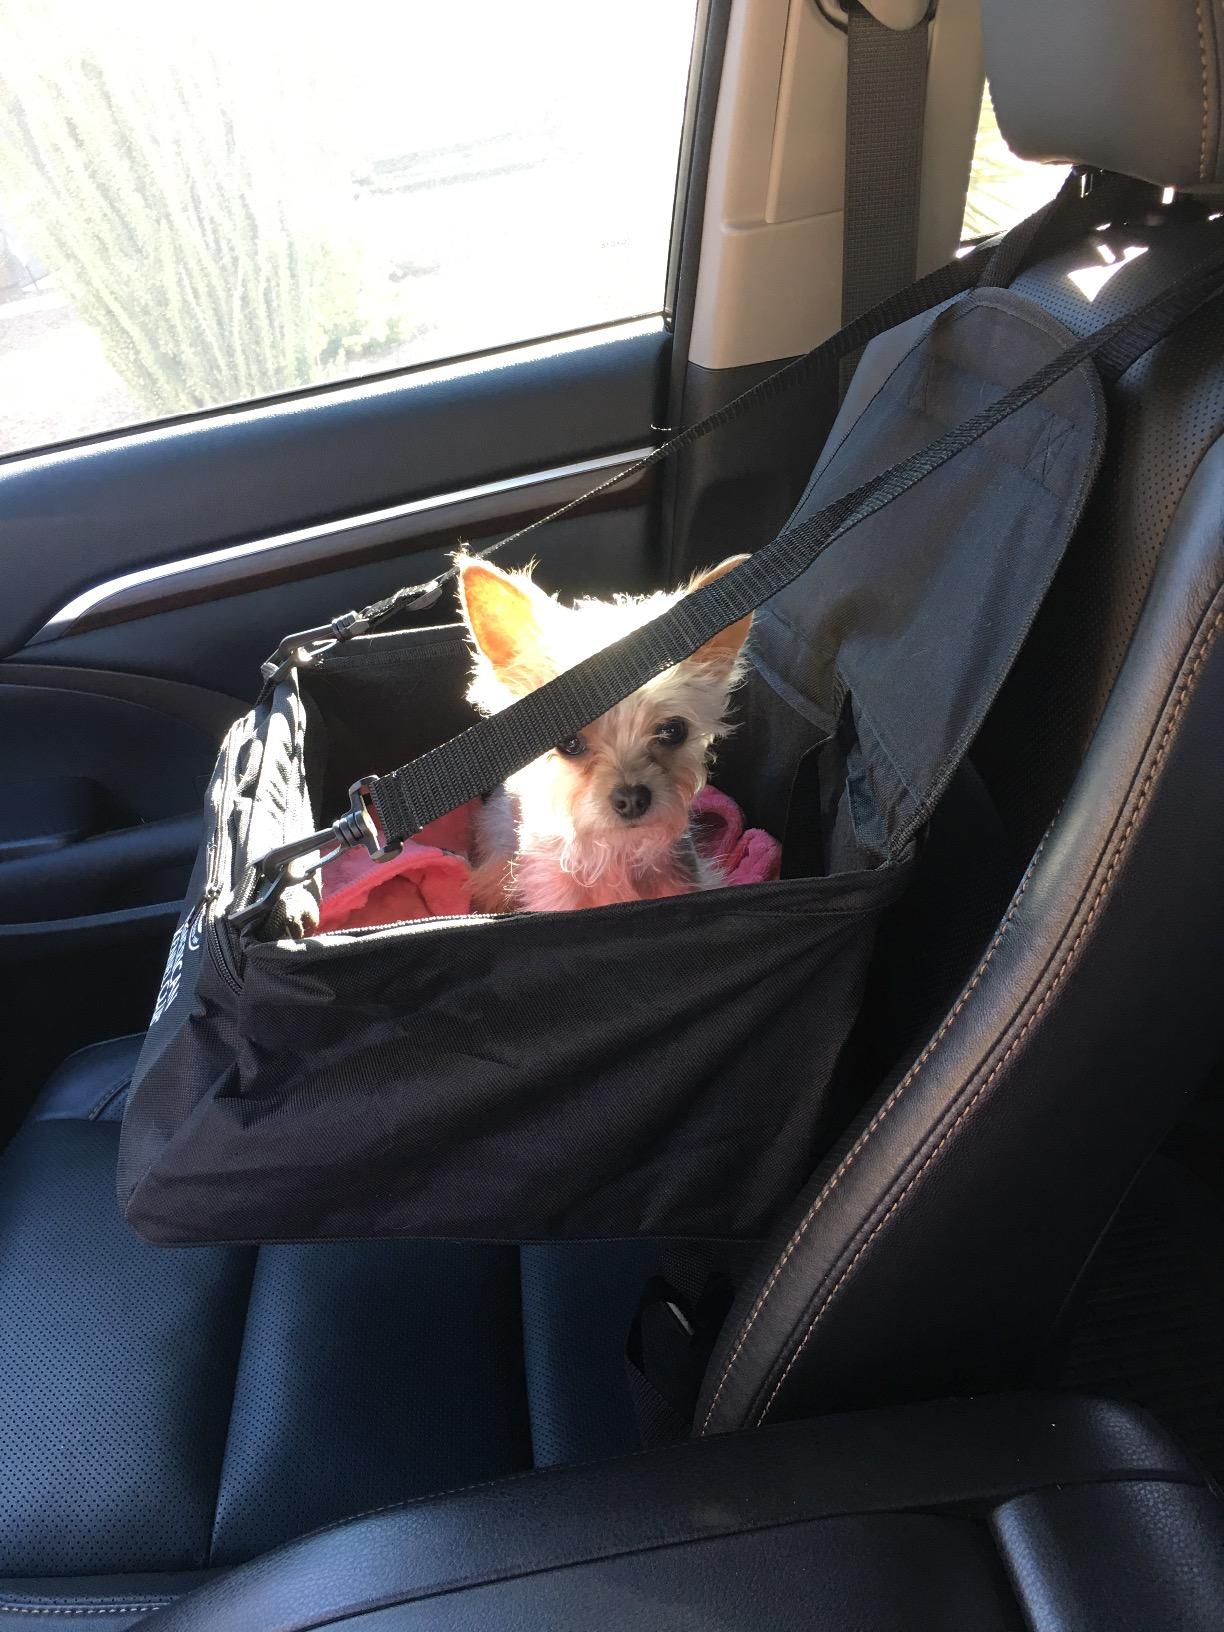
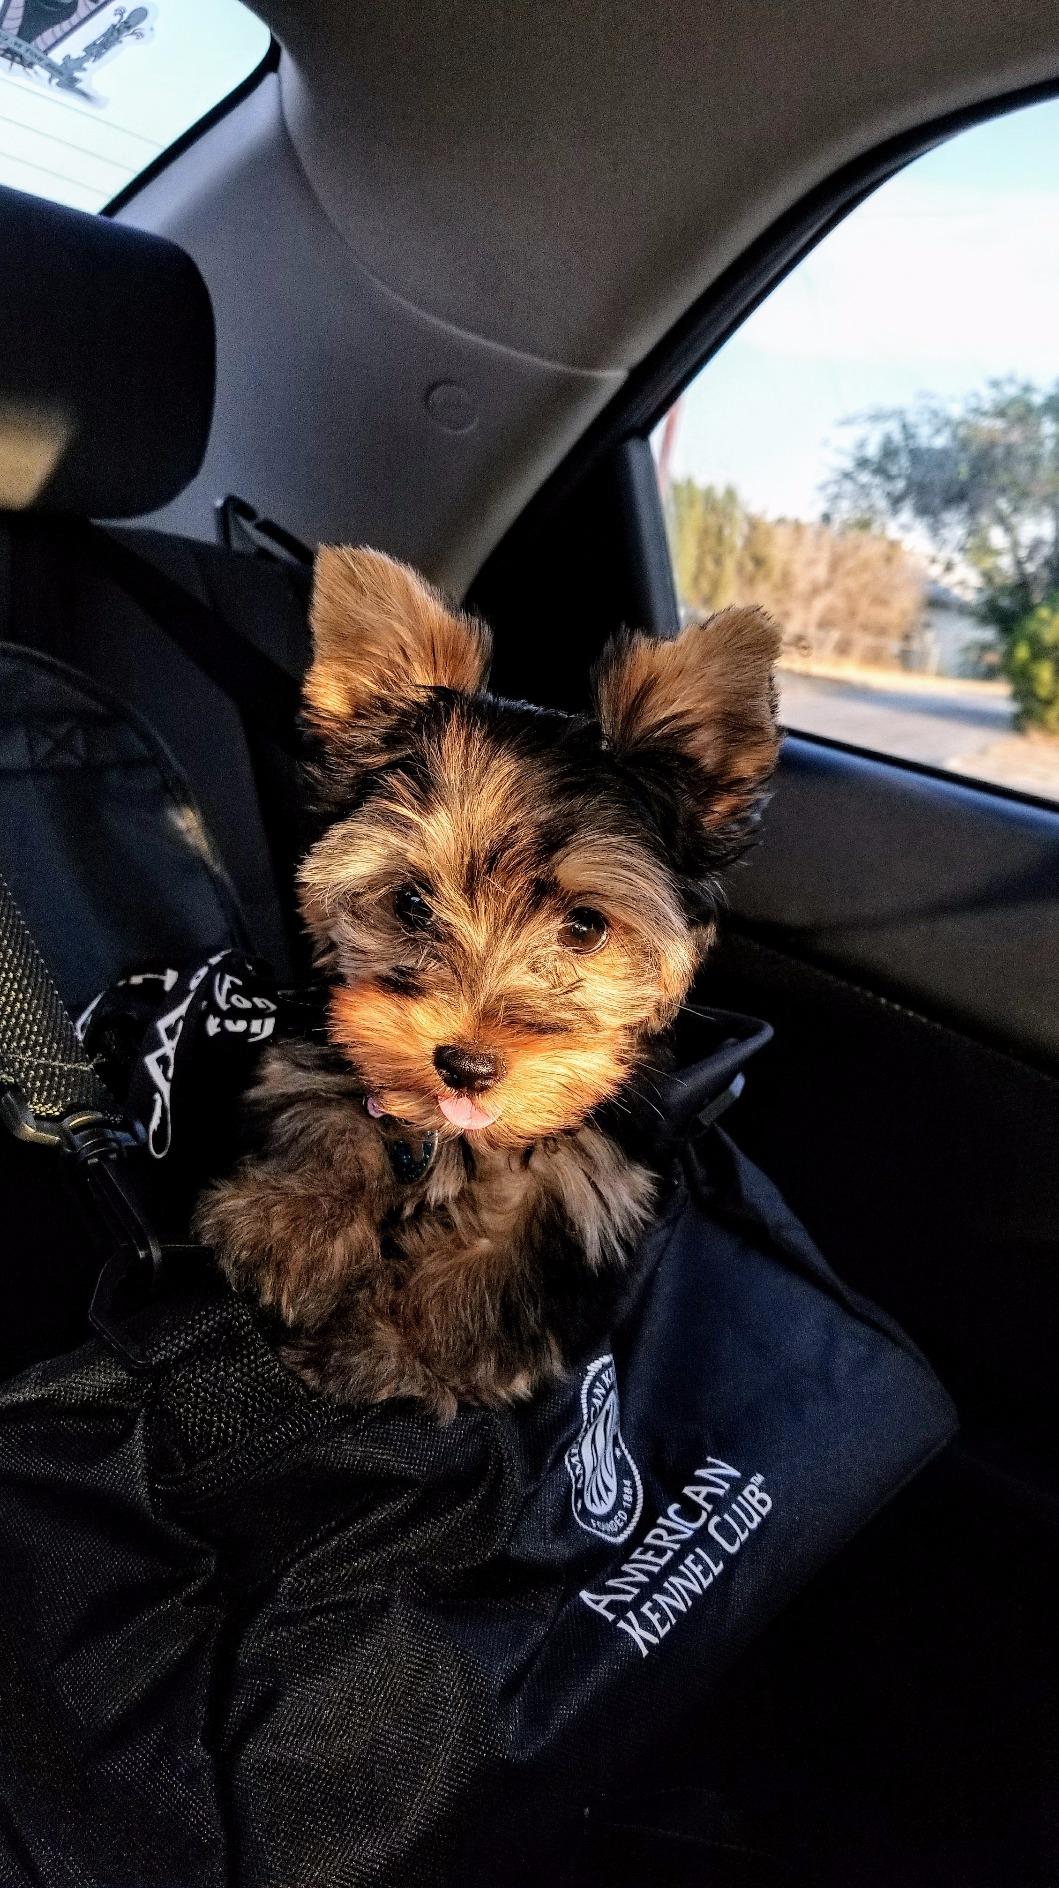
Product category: items_kennel
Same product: yes